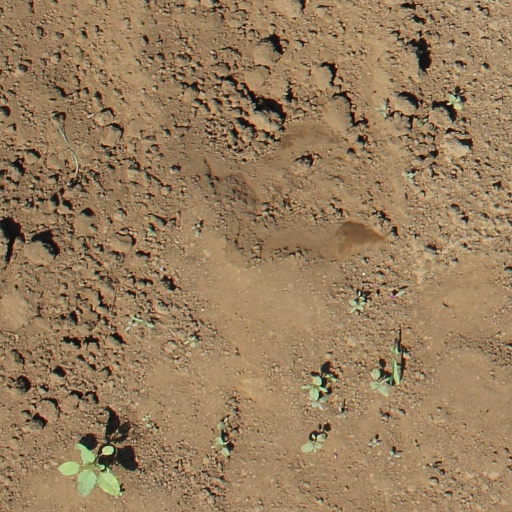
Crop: soybean